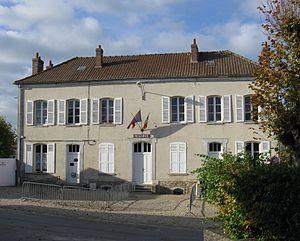
Mairie de Boutigny (Seine-et-Marne, région Île-de-France).
Boutigny est une commune française située dans le département de Seine-et-Marne, en région Île-de-France.